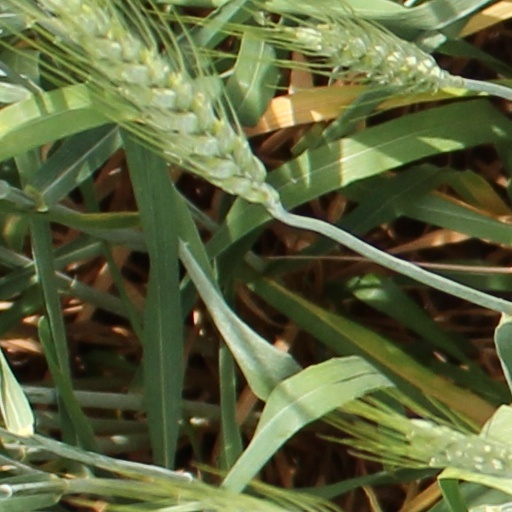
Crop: wheat